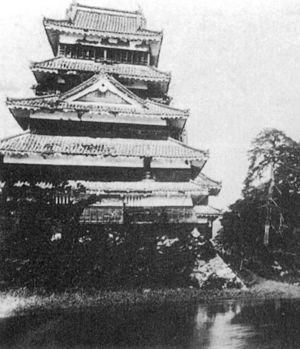
La rébellion de Jōkyō, ou soulèvement de Kasuke, est une révolte paysanne de grande ampleur survenue en 1686 à Azumidaira au Japon. Azumidaira à l'époque, fait partie du domaine de Matsumoto sous le contrôle du shogunat Tokugawa. Le domaine est alors dirigé par le clan Mizuno. De nombreux soulèvements paysans sont signalés à l'époque d'Edo et dans de nombreux cas, les dirigeants des soulèvements sont exécutés après-coup. Ces dirigeants exécutés sont admirés en tant que gimin et le plus célèbre d'entre eux est sans doute Sakura Sōgorō. Gimin signifie martyr, dans le sens non religieux. Mais la rébellion de Jōkyō est unique en ce que non seulement les meneurs de l'insurrection, mais aussi une jeune fille de seize ans qui a aidé son père Oana Zembei, adjoint d'un des meneurs, est capturée et exécutée. Par ailleurs, les chefs de l'insurrection reconnaissent clairement l'enjeu. Ils sont conscients que la vraie question est celle de la violations des droits de l'homme parce que le niveau de l'impôt nouvellement soulevé est équivalent à un taux d'imposition de 70%, taux impossible à assumer.